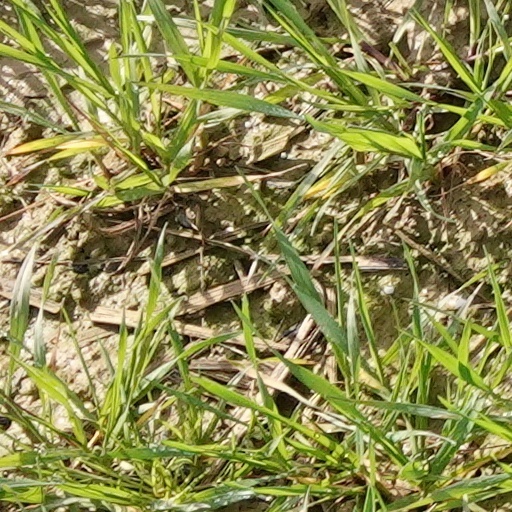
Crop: wheat